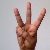
The image shows a hand gesture representing the letter 'W' in Indian Sign Language.